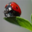
Label: beetle